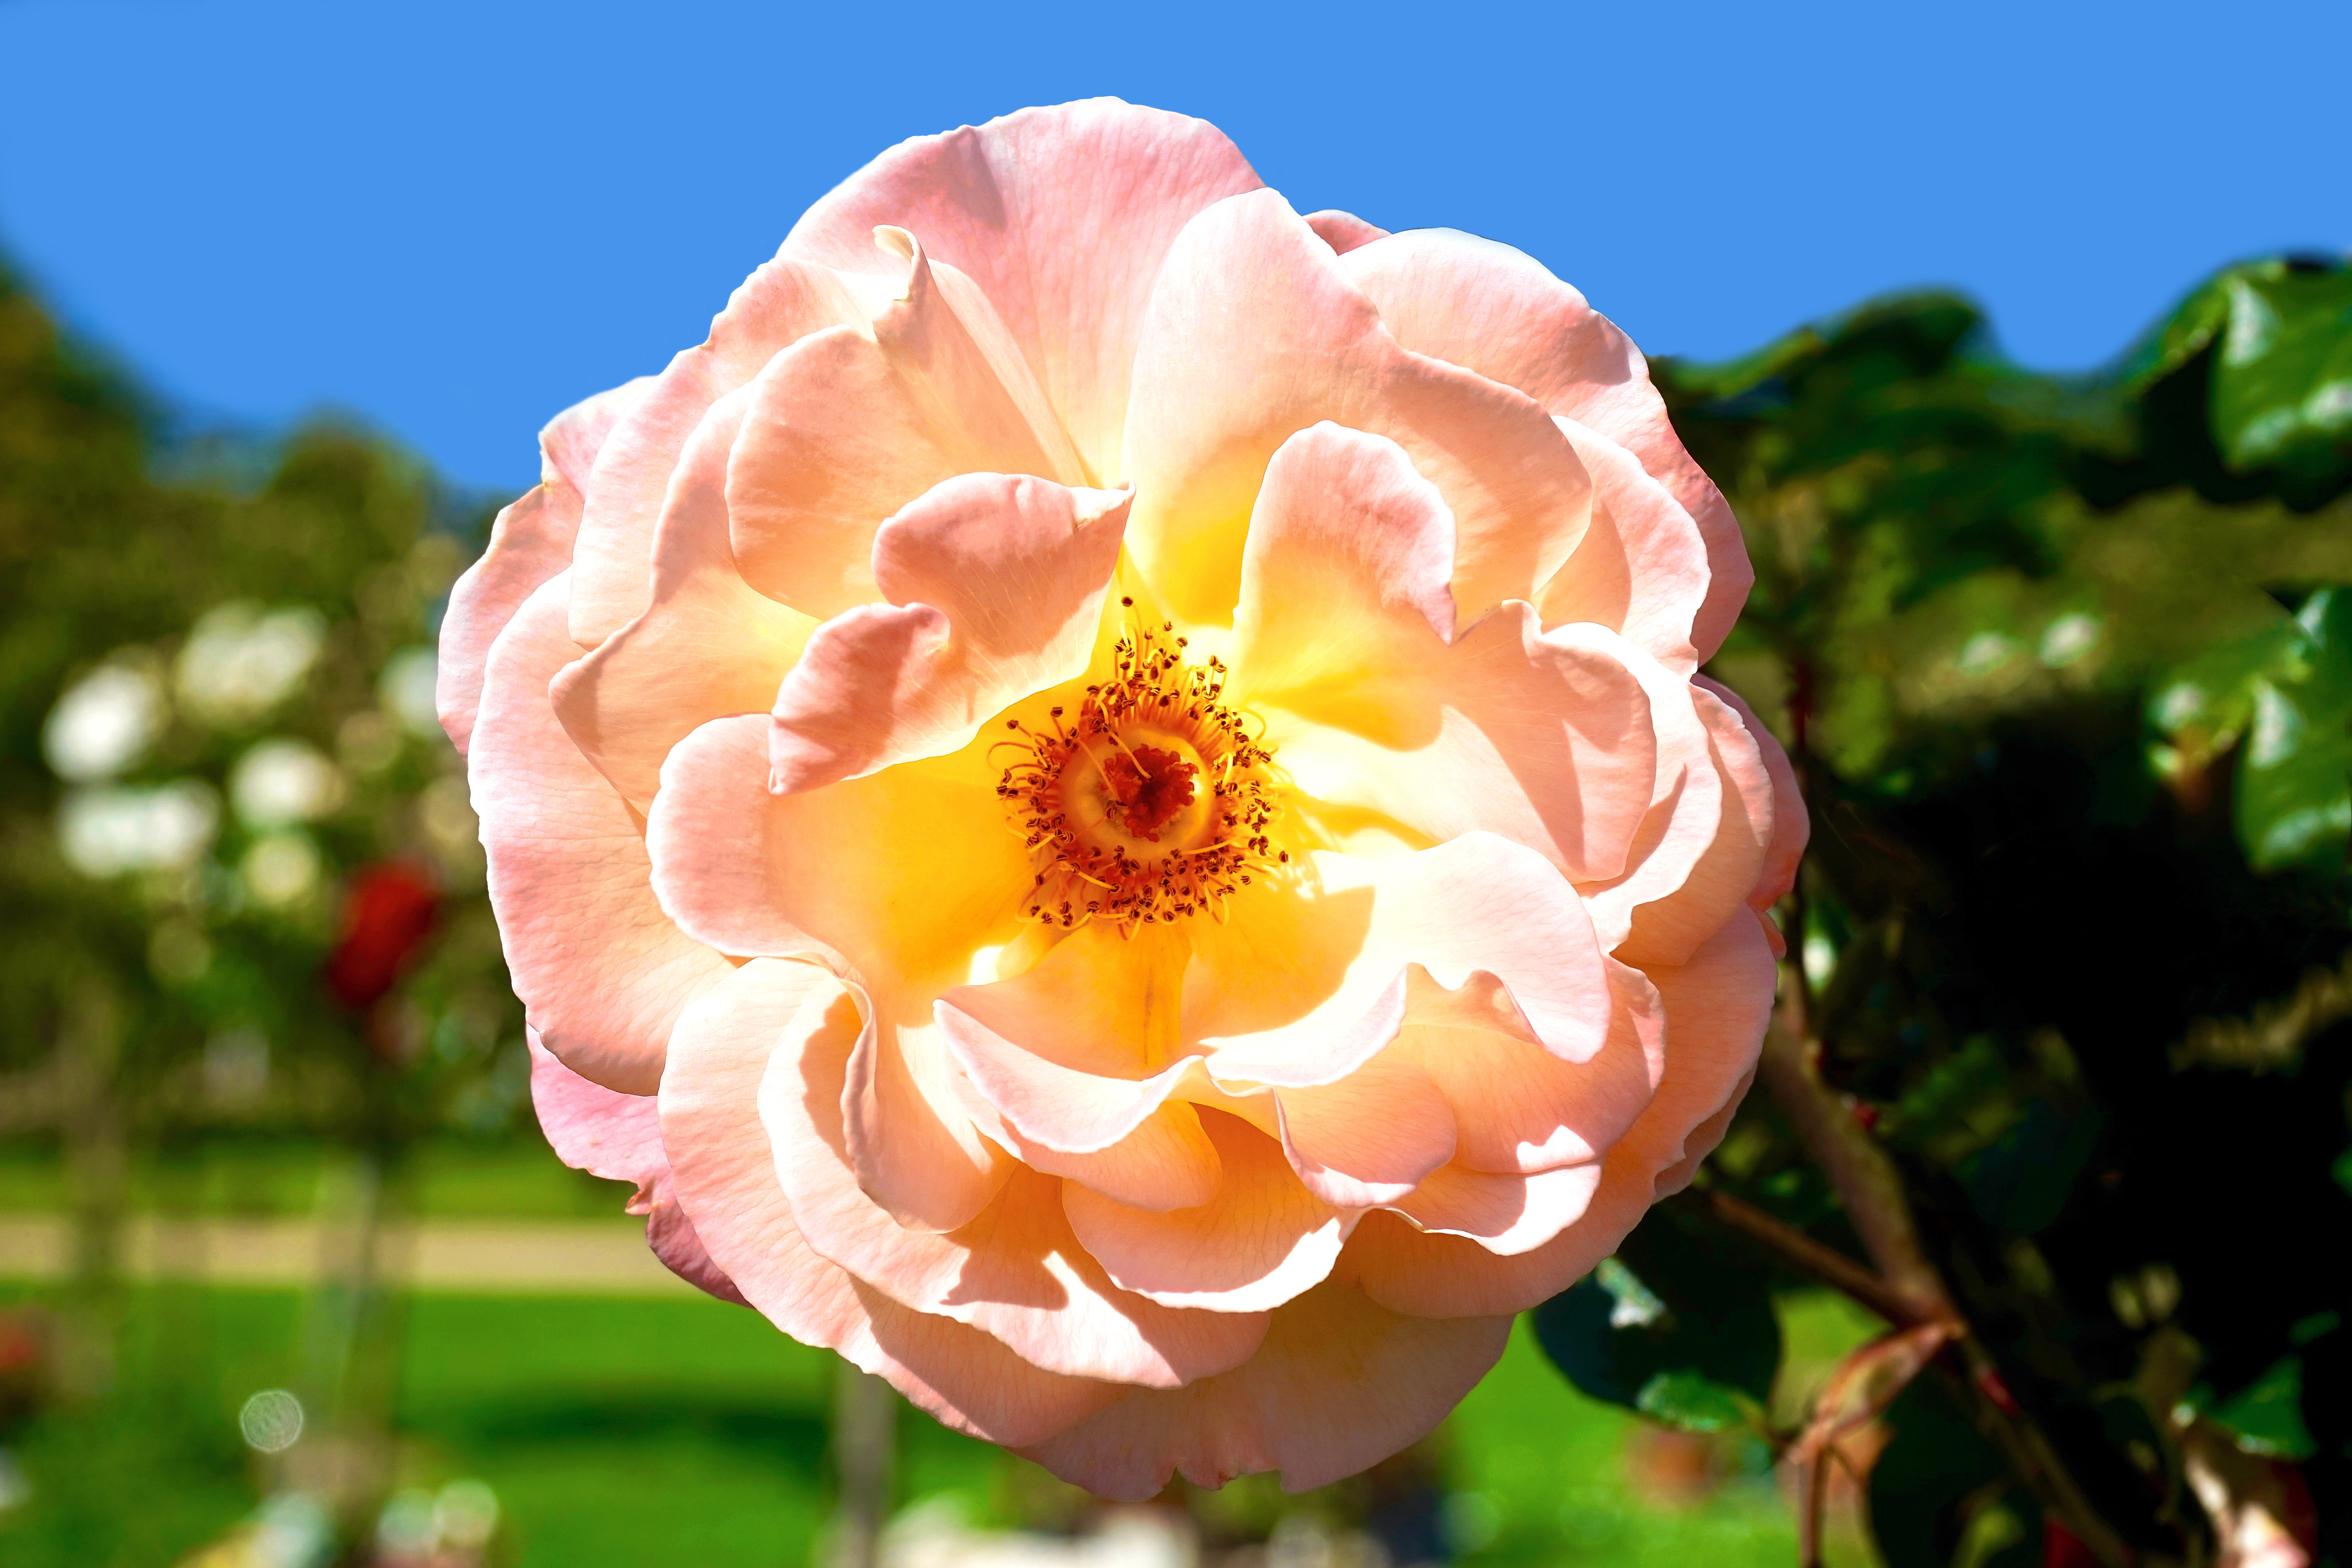
flower, flowering plant, petal, rose, pink, floribunda, rose family, plant, garden roses, botany, rose order, close up, rosa wichuraiana, spring, wildflower, sunlight, rosa centifolia, landscape, garden, peach